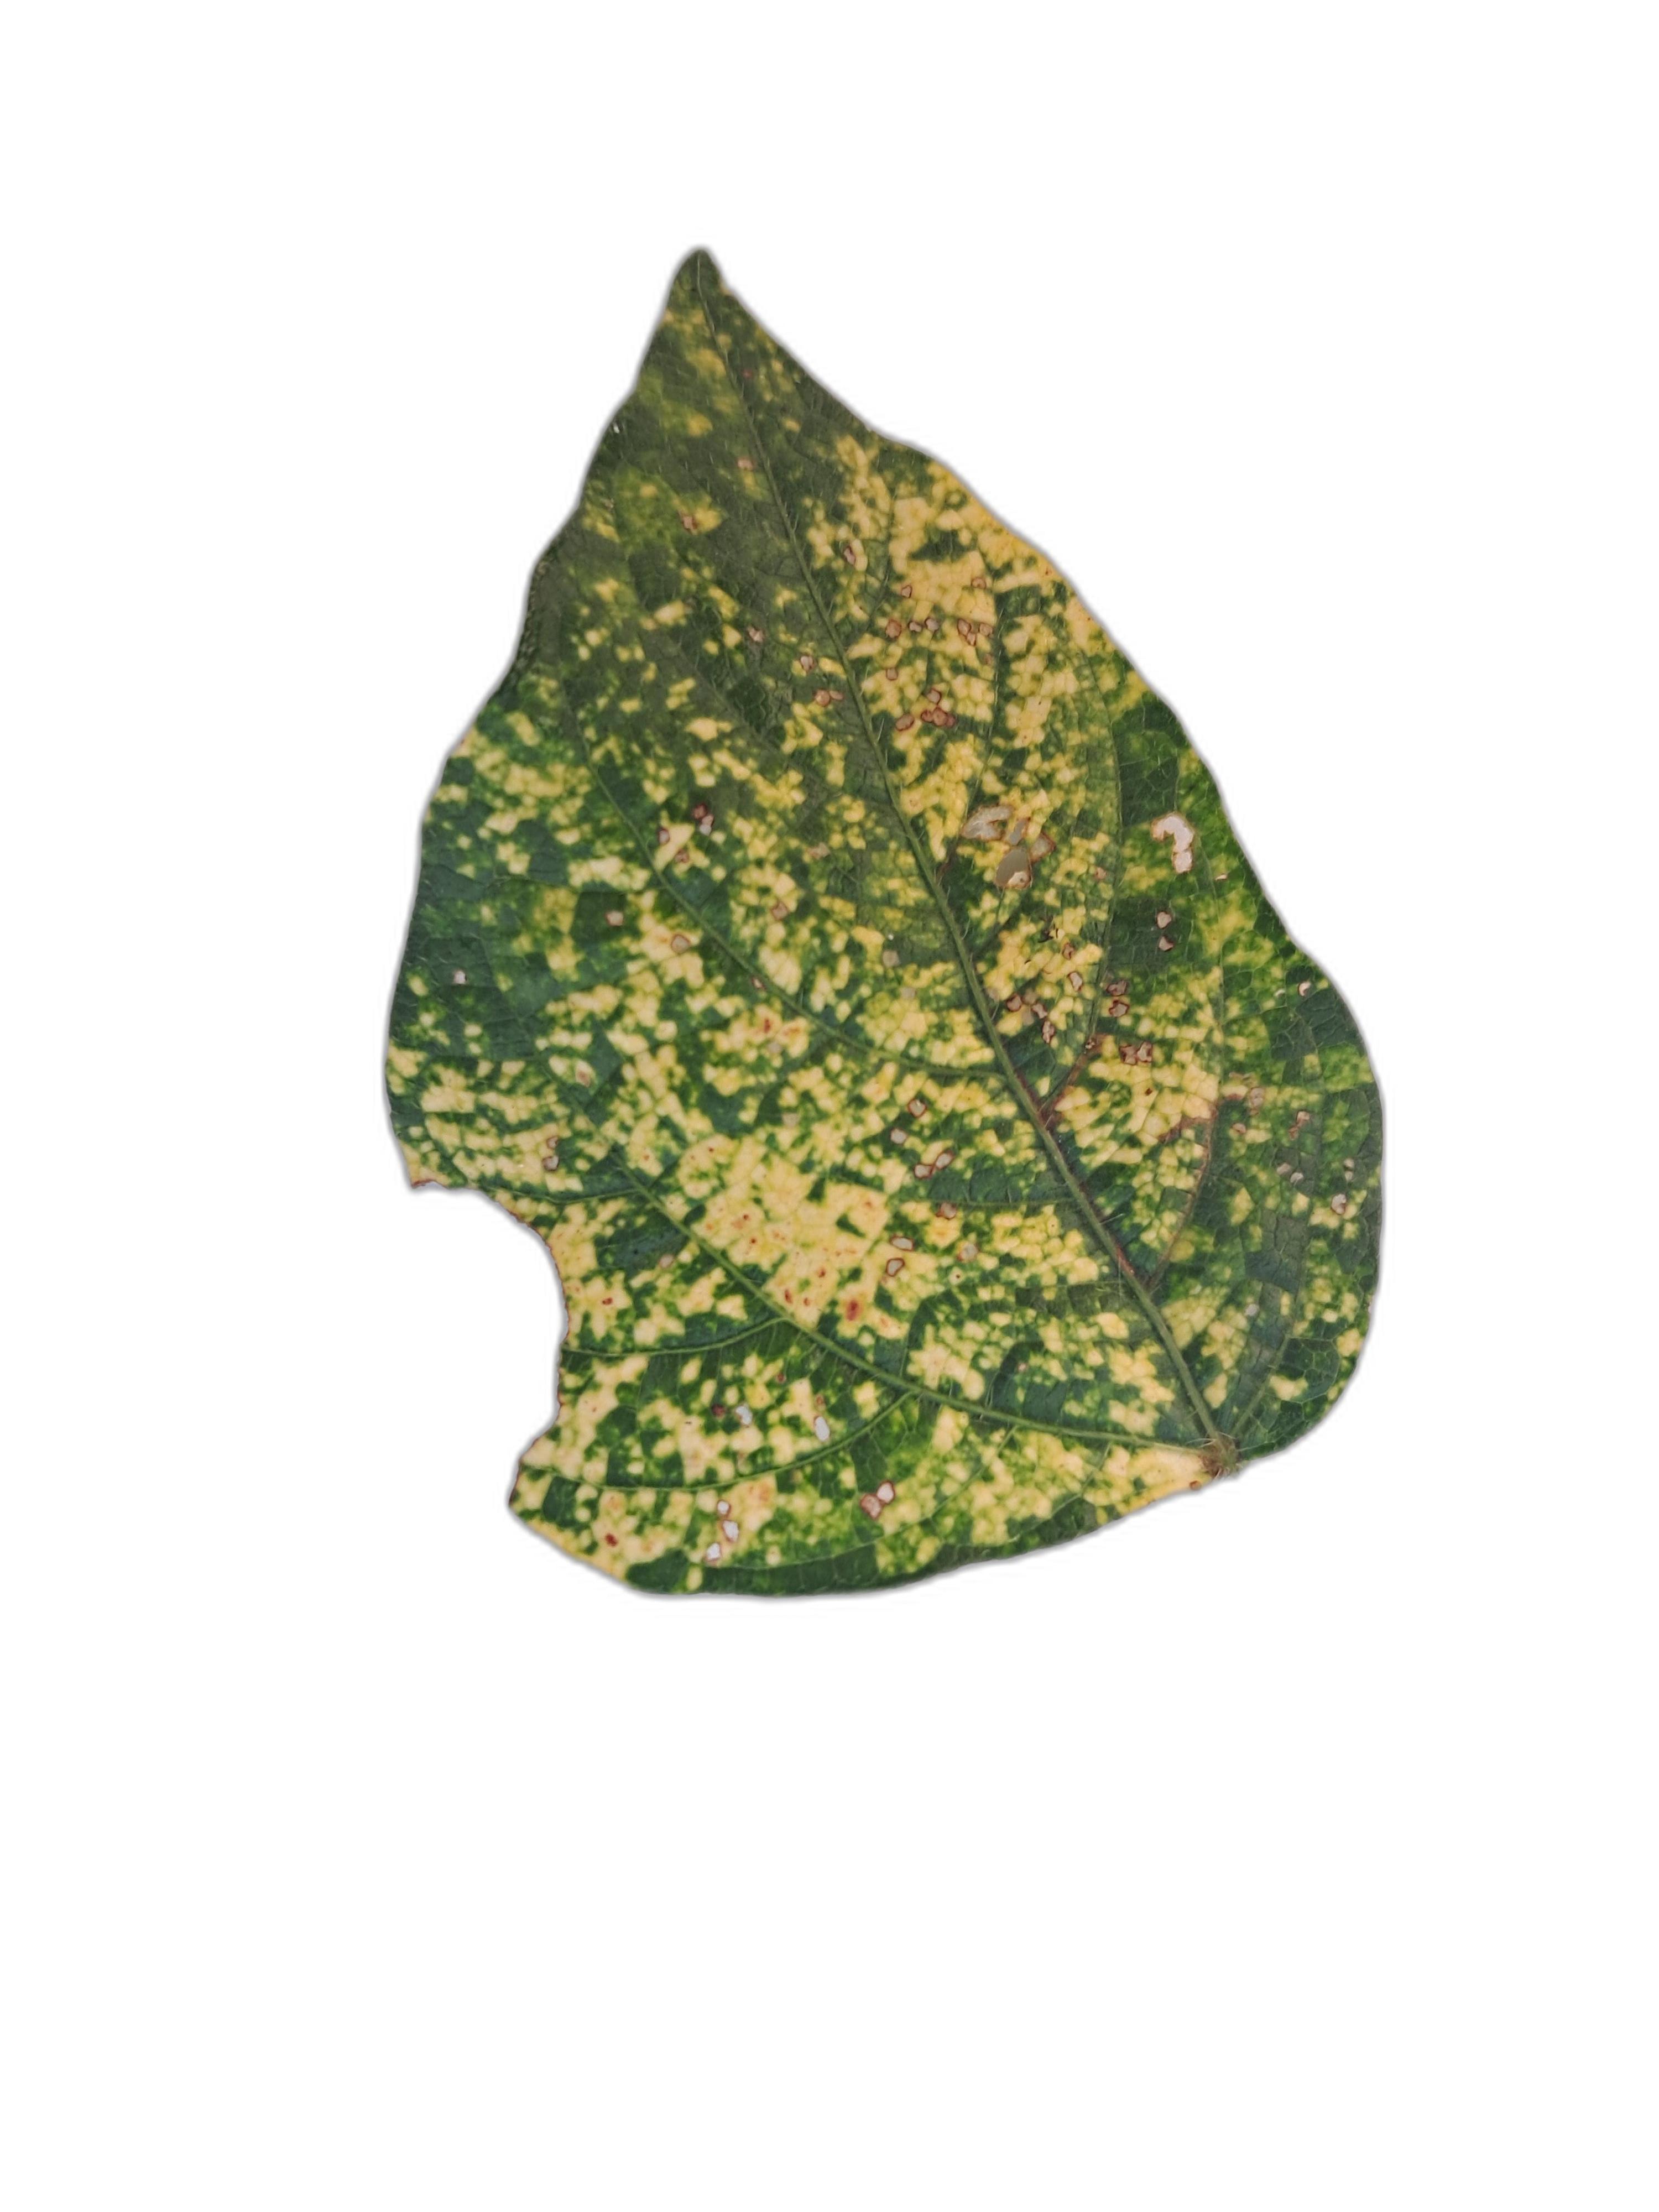
Label: Yellow Mosaic